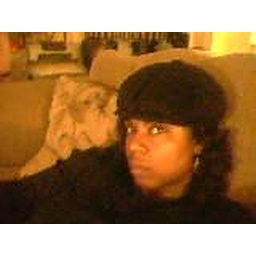
me in black hat